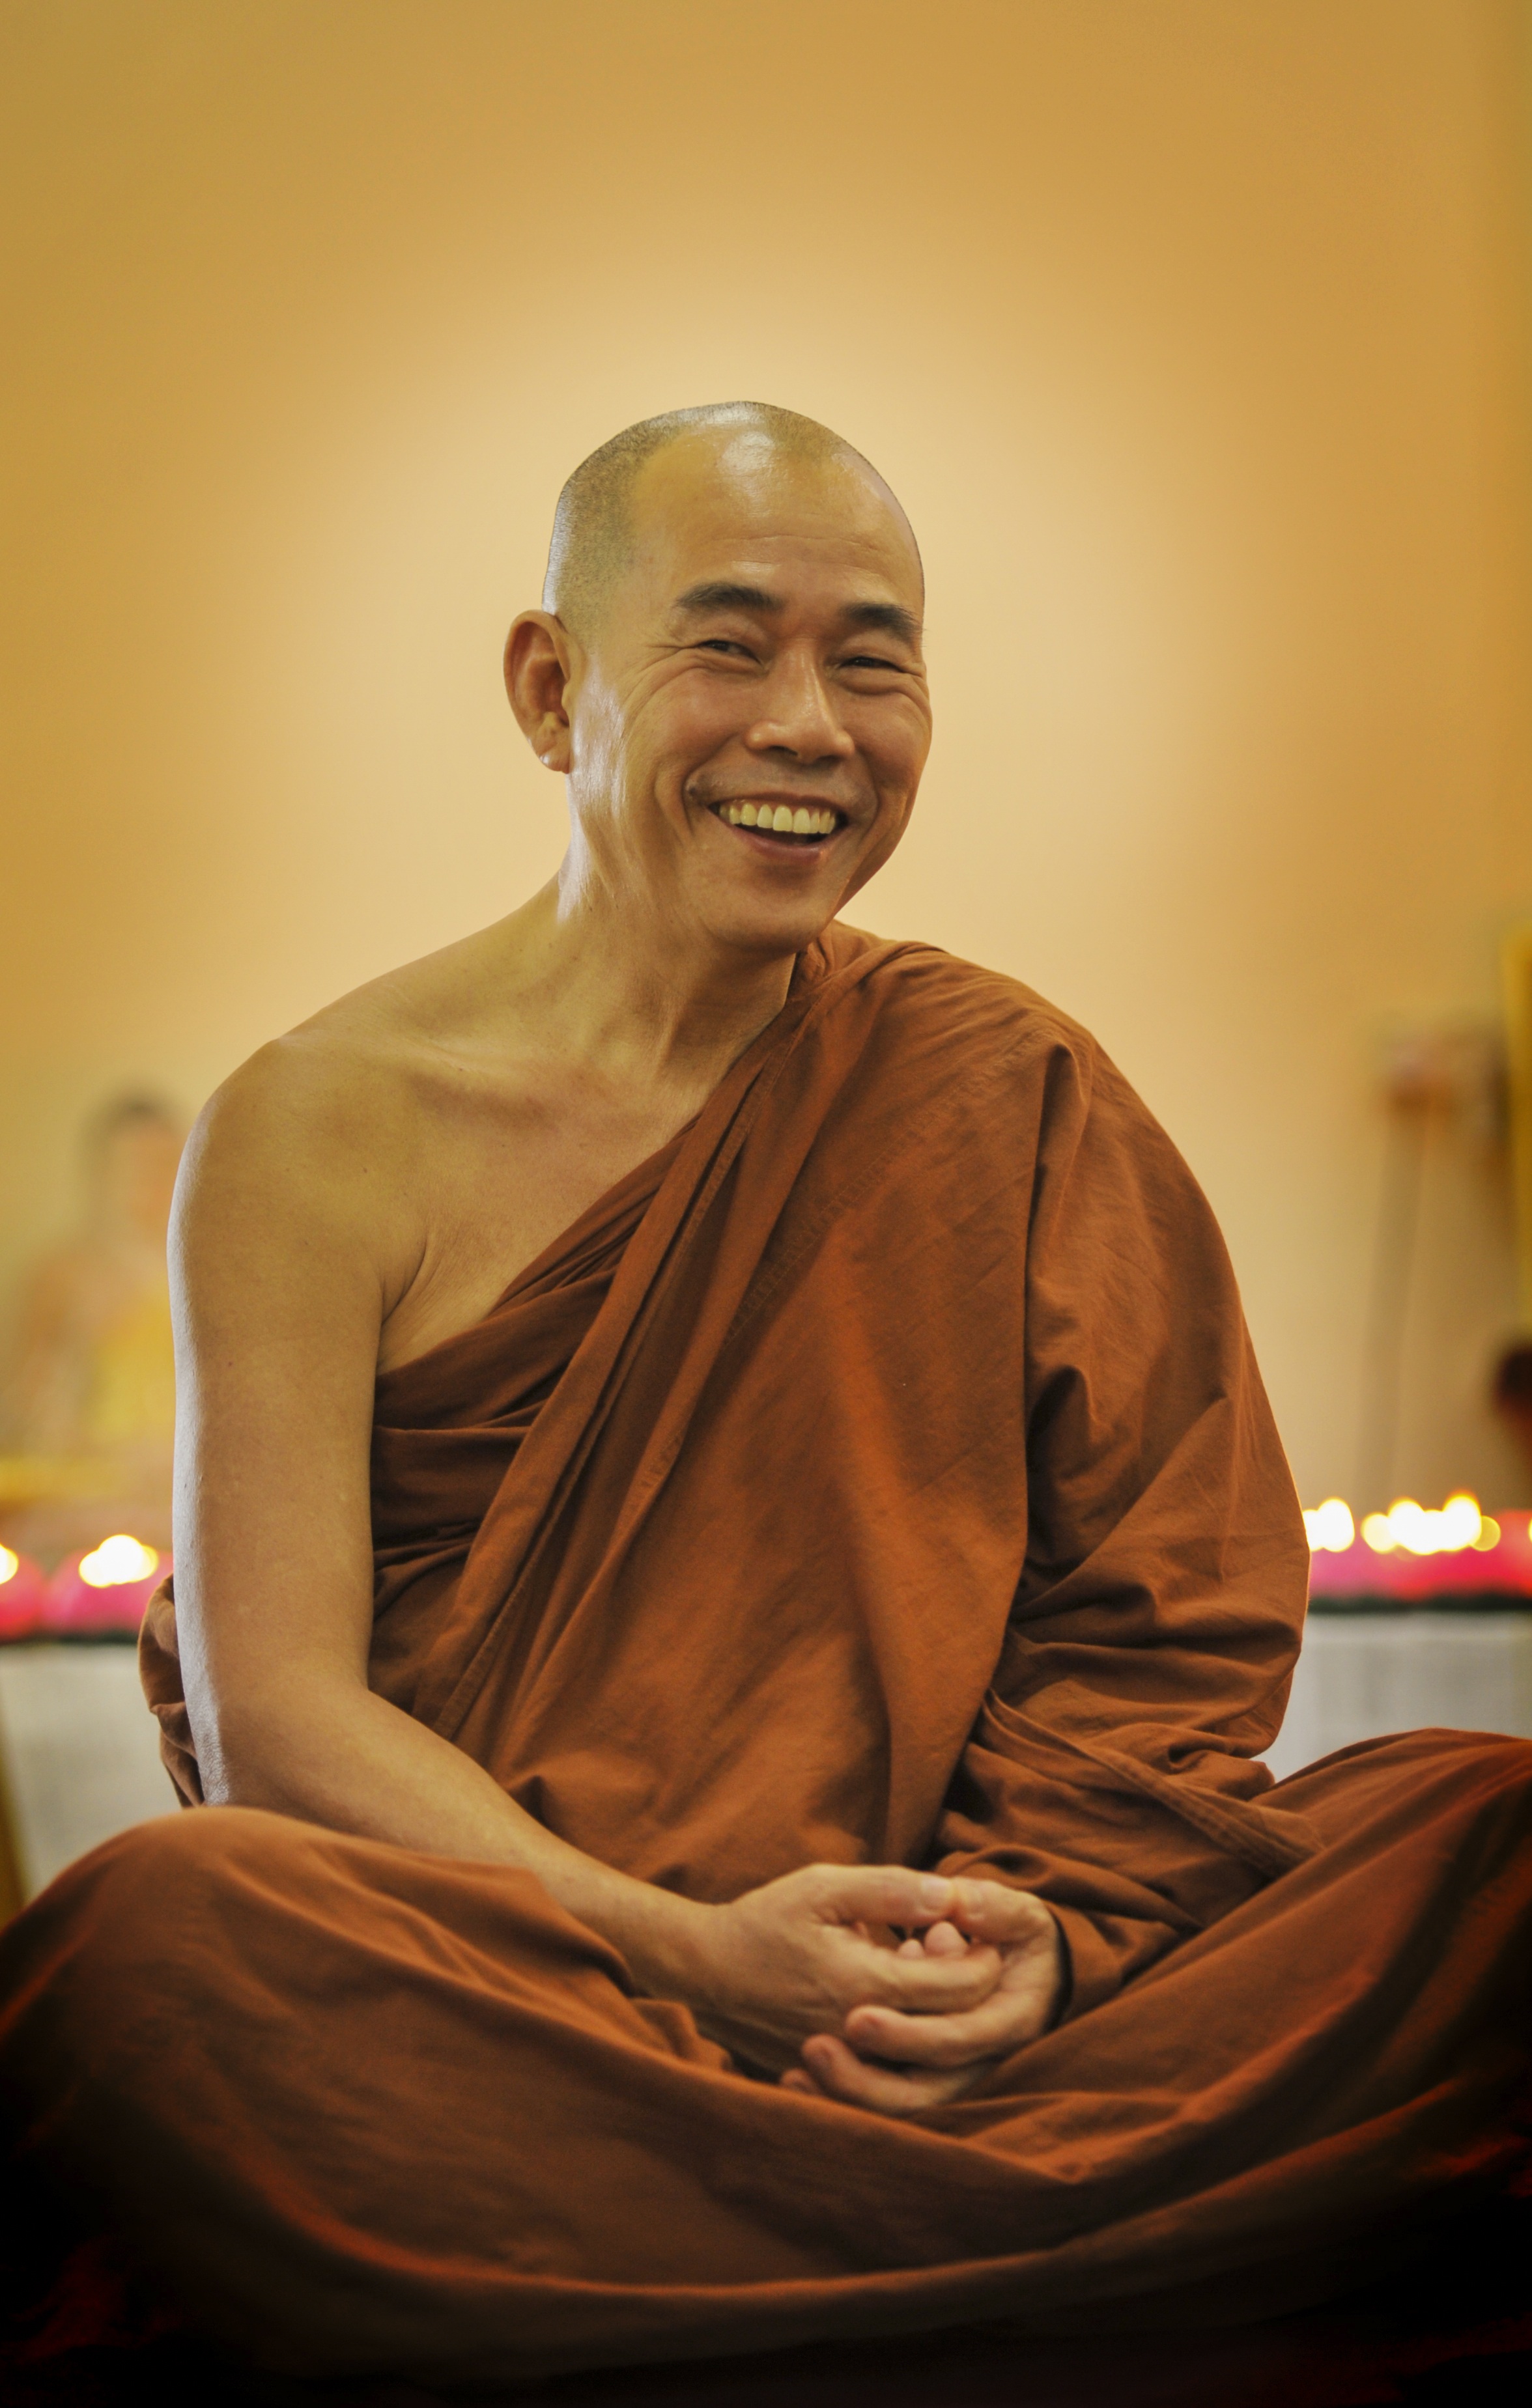
man, person, old, portrait, sitting, monk, buddhist, buddhism, religion, profession, smile, elder, religious, art, temple, bishop, photograph, lama, tradition, theravada buddhism, traditional, theravada, bhikkhu, monastic, clergy, human positions, priesthood, old smiling monk, old monk, happy monk